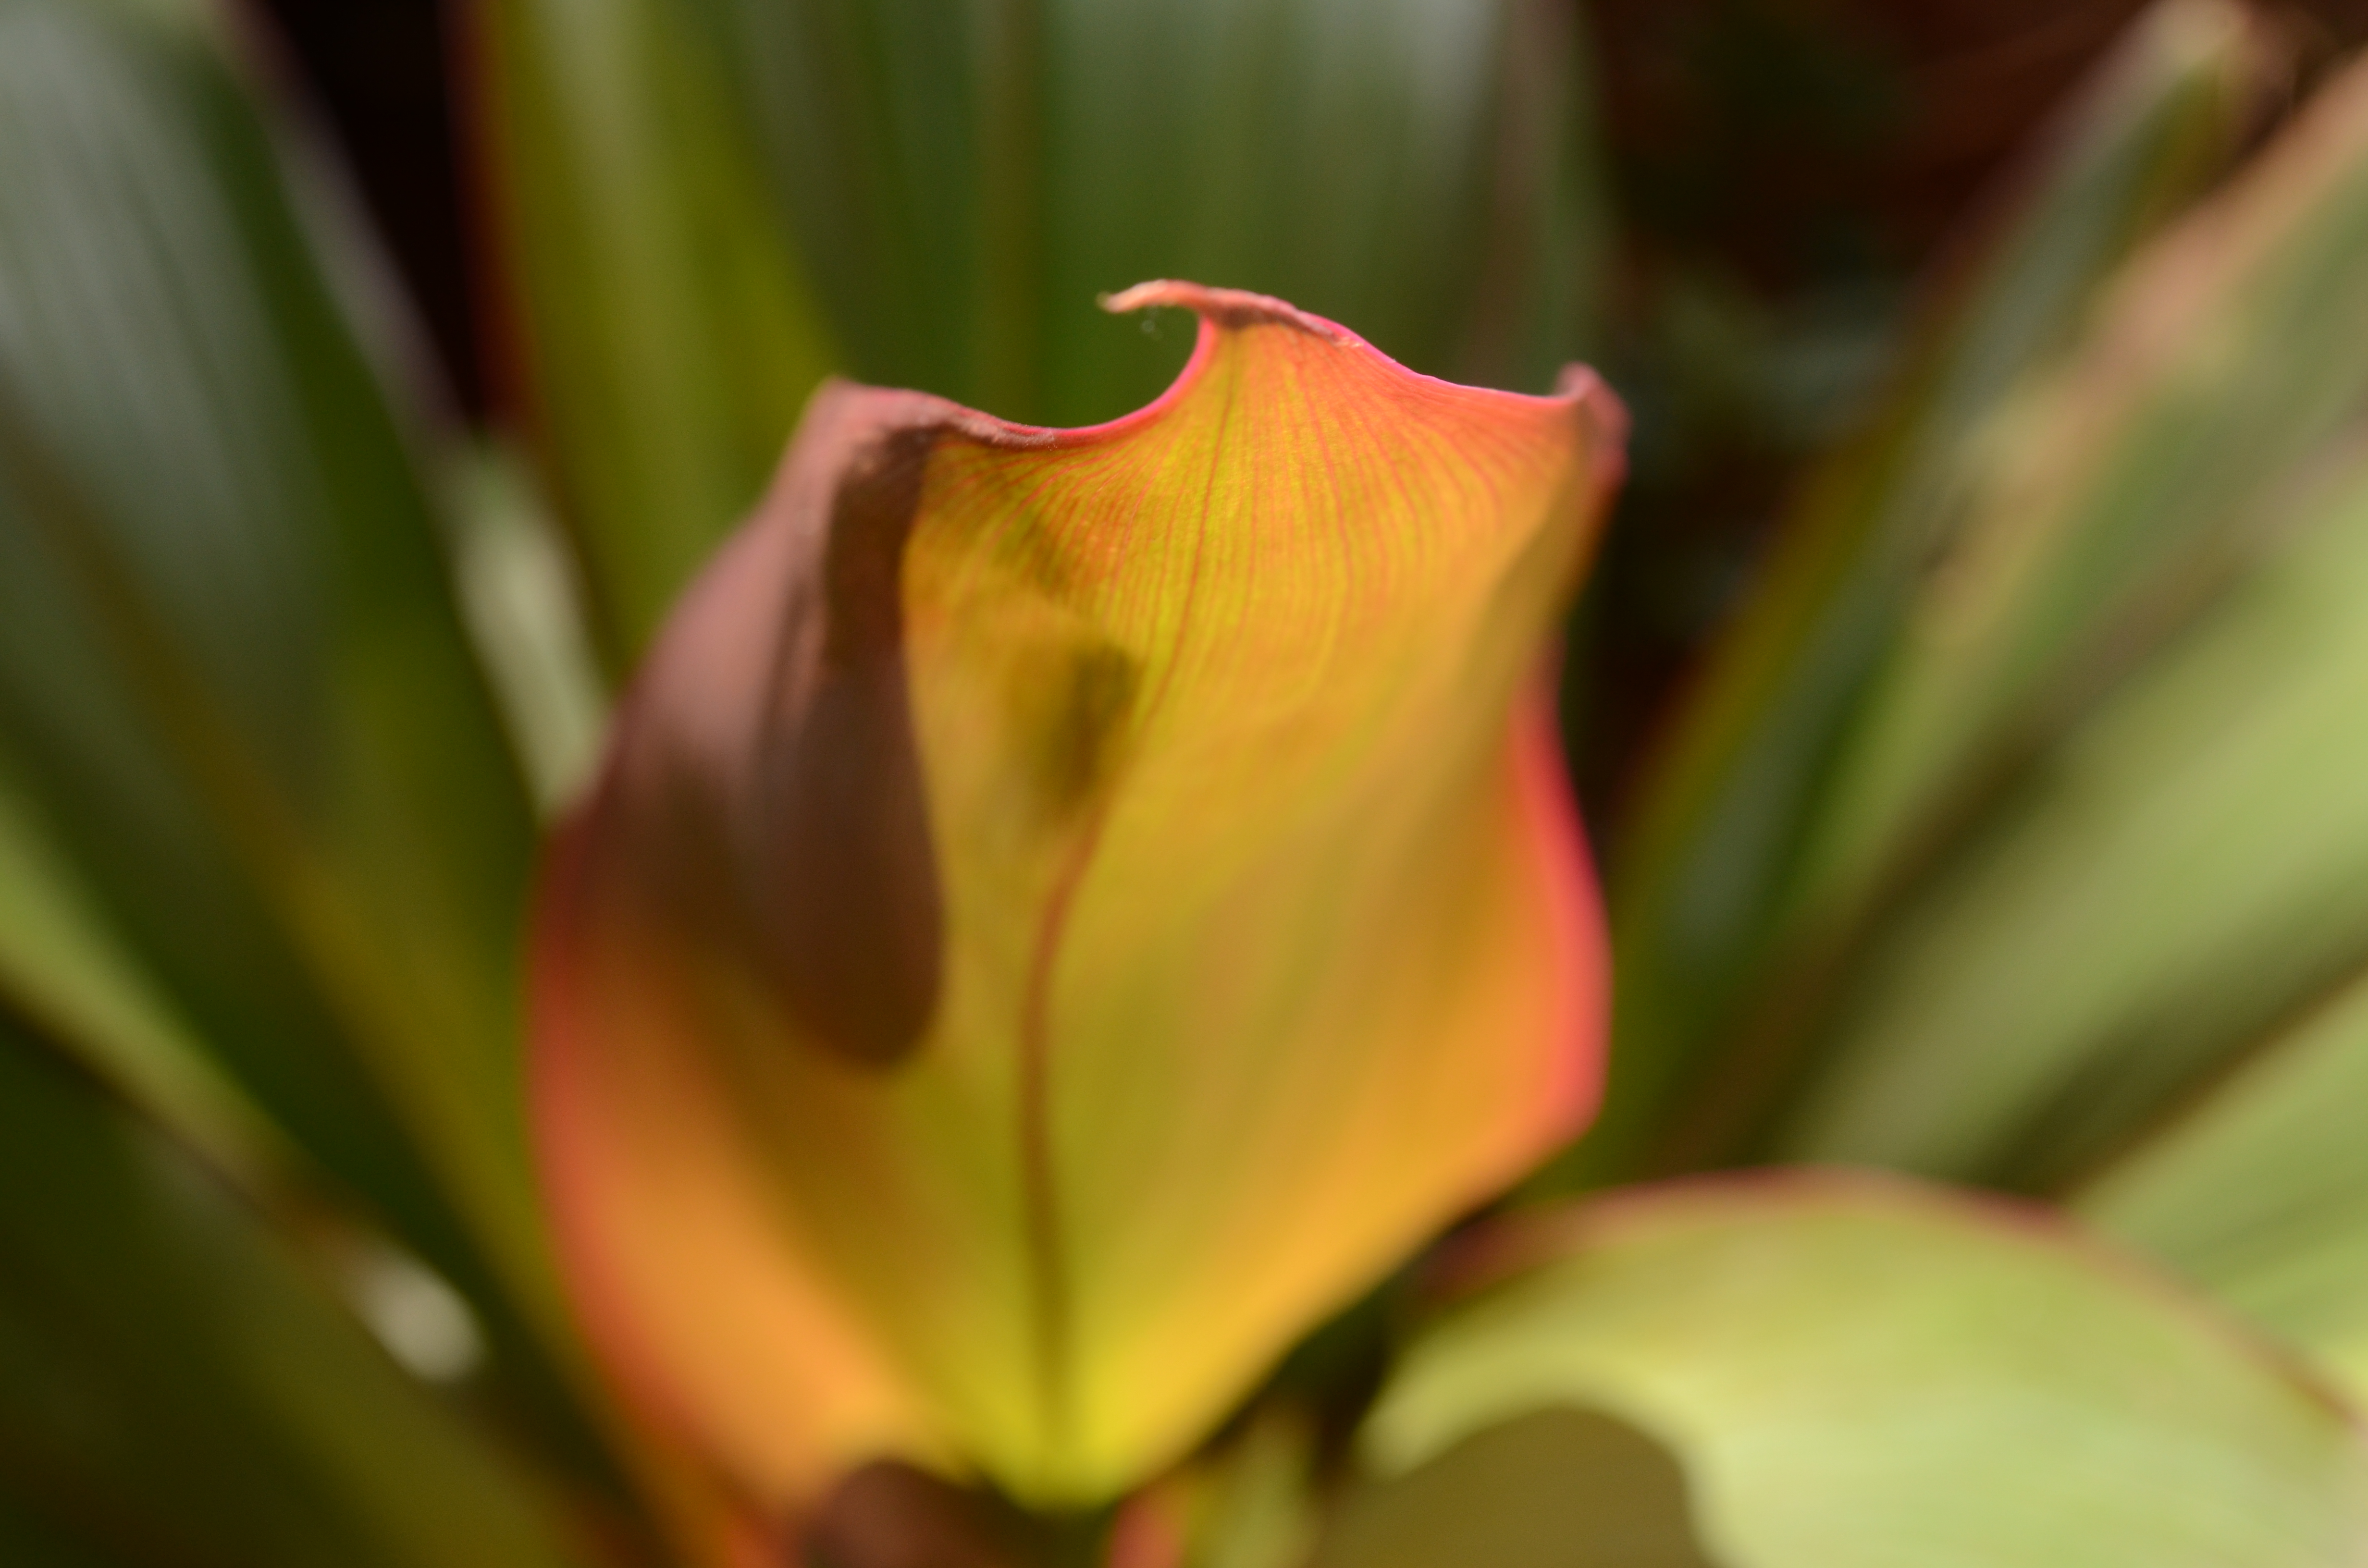
plant, photography, leaf, flower, petal, tulip, green, macro, botany, yellow, flora, close up, flor, plantas, argentina, lily, misiones, bud, macro photography, flowering plant, plant stem, land plant